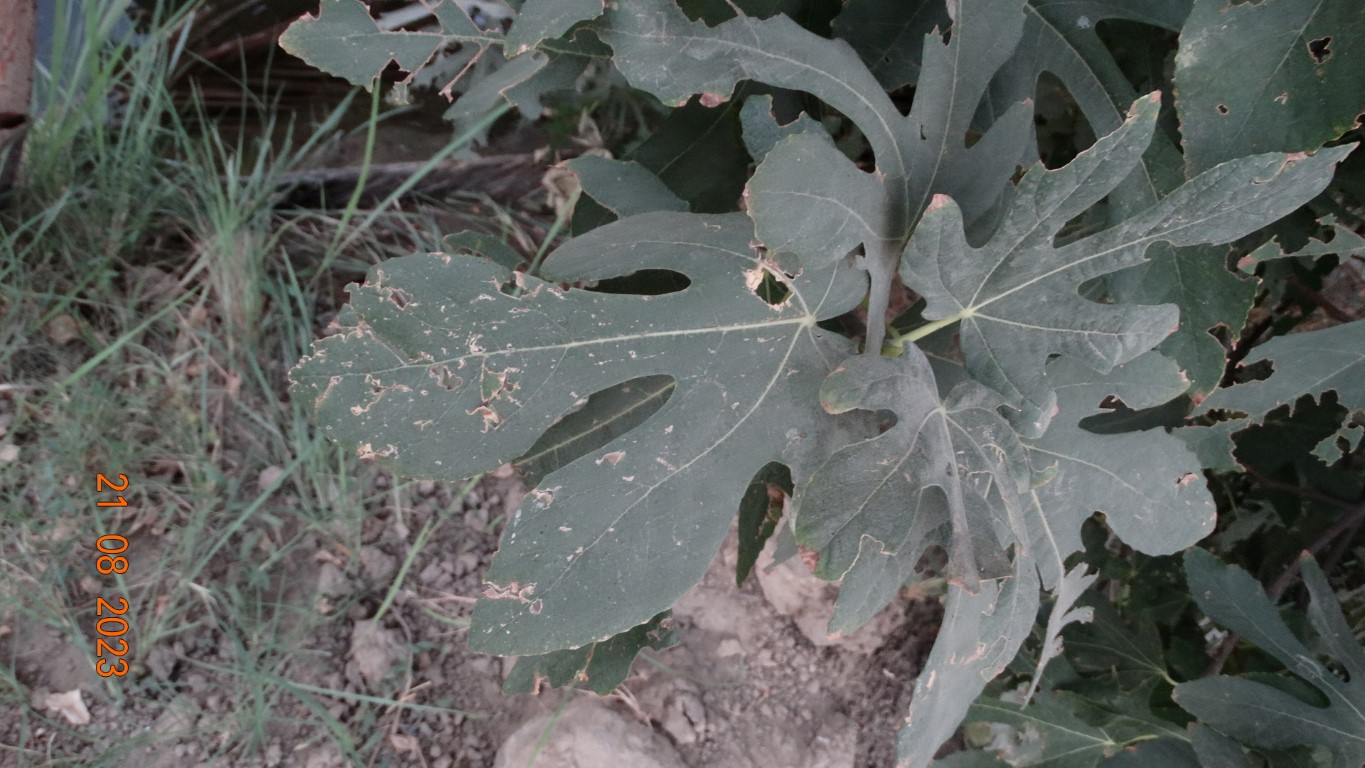
Label: infected